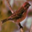
Label: bird